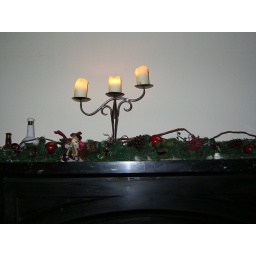
Candles in the bar lounge